Bocar

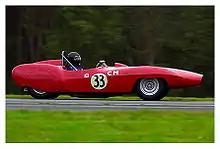
Bocar Stiletto

In the early Sixties, Carnes produced a strictly road-racing model called the Stiletto. The Bocar Stiletto was referred to as "Streamlined Lightning", and looked the part. The same supercharged powerplant of the XP-6 and XP-7R was housed in a long nosed, sleek racing body. Only three Stilettos are thought to have been built.